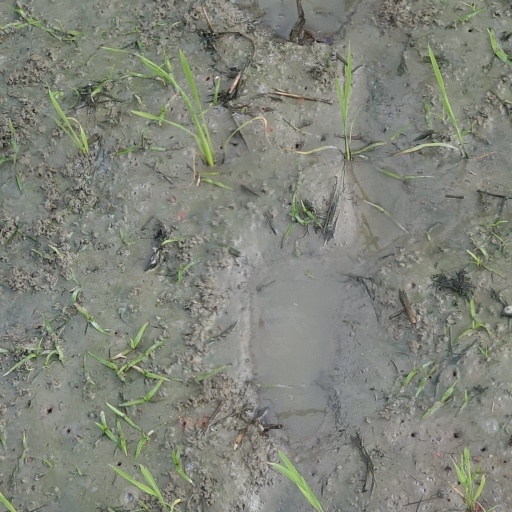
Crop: rice